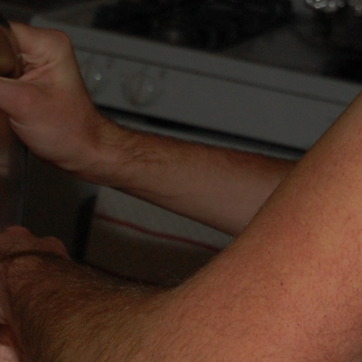
Material: skin